Alleged ouster plots against Rodrigo Duterte

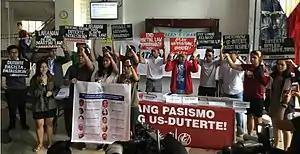
Youth activists denouncing Armed Forces of the Philippines (AFP) terror tag and Red October plot, October 2018.

"Red October" is an alleged plot that was announced by the Armed Forces of the Philippines (AFP) on September 24, 2018, who said that the Communist Party of the Philippines (CPP), opposition parties such as Liberal Party (LP) and the coalition of Tindig Pilipinas were behind the planning of the ouster plot. One of the opposition being mentioned about the involvement is ousted Chief Justice Maria Lourdes Sereno, who subsequently denied the ousting or removal of the President. Robredo made a statement on September 25, 2018, saying that linking the opposition to an ouster plot was a tactic used in during Martial law and the claim was baseless. She and Senator Antonio Trillanes denied the plot involvement. The Philippine National Police doubted about the plot. The Makabayan bloc denied the involvement in the plot, although they admitted that they will hold a massive rally the next month. Department of Labor and Employment Secretary Silvestre Bello III said that the plot is just hearsay and he added that ousting the President is impossible as Duterte is being given a strong support by the people.